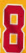
Number: 8